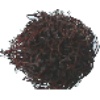
Label: Rambutan 1